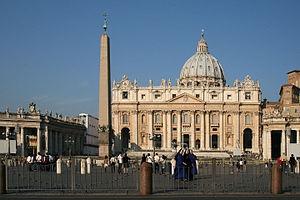
La Place Saint-Pierre devant la Basilique Saint-Pierre et l'Obélisque du Vatican.